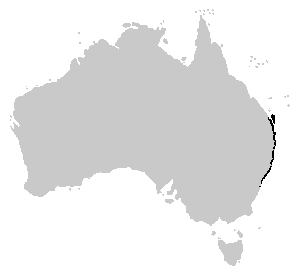
Crinia tinnula est une espèce d'amphibiens de la famille des Myobatrachidae.